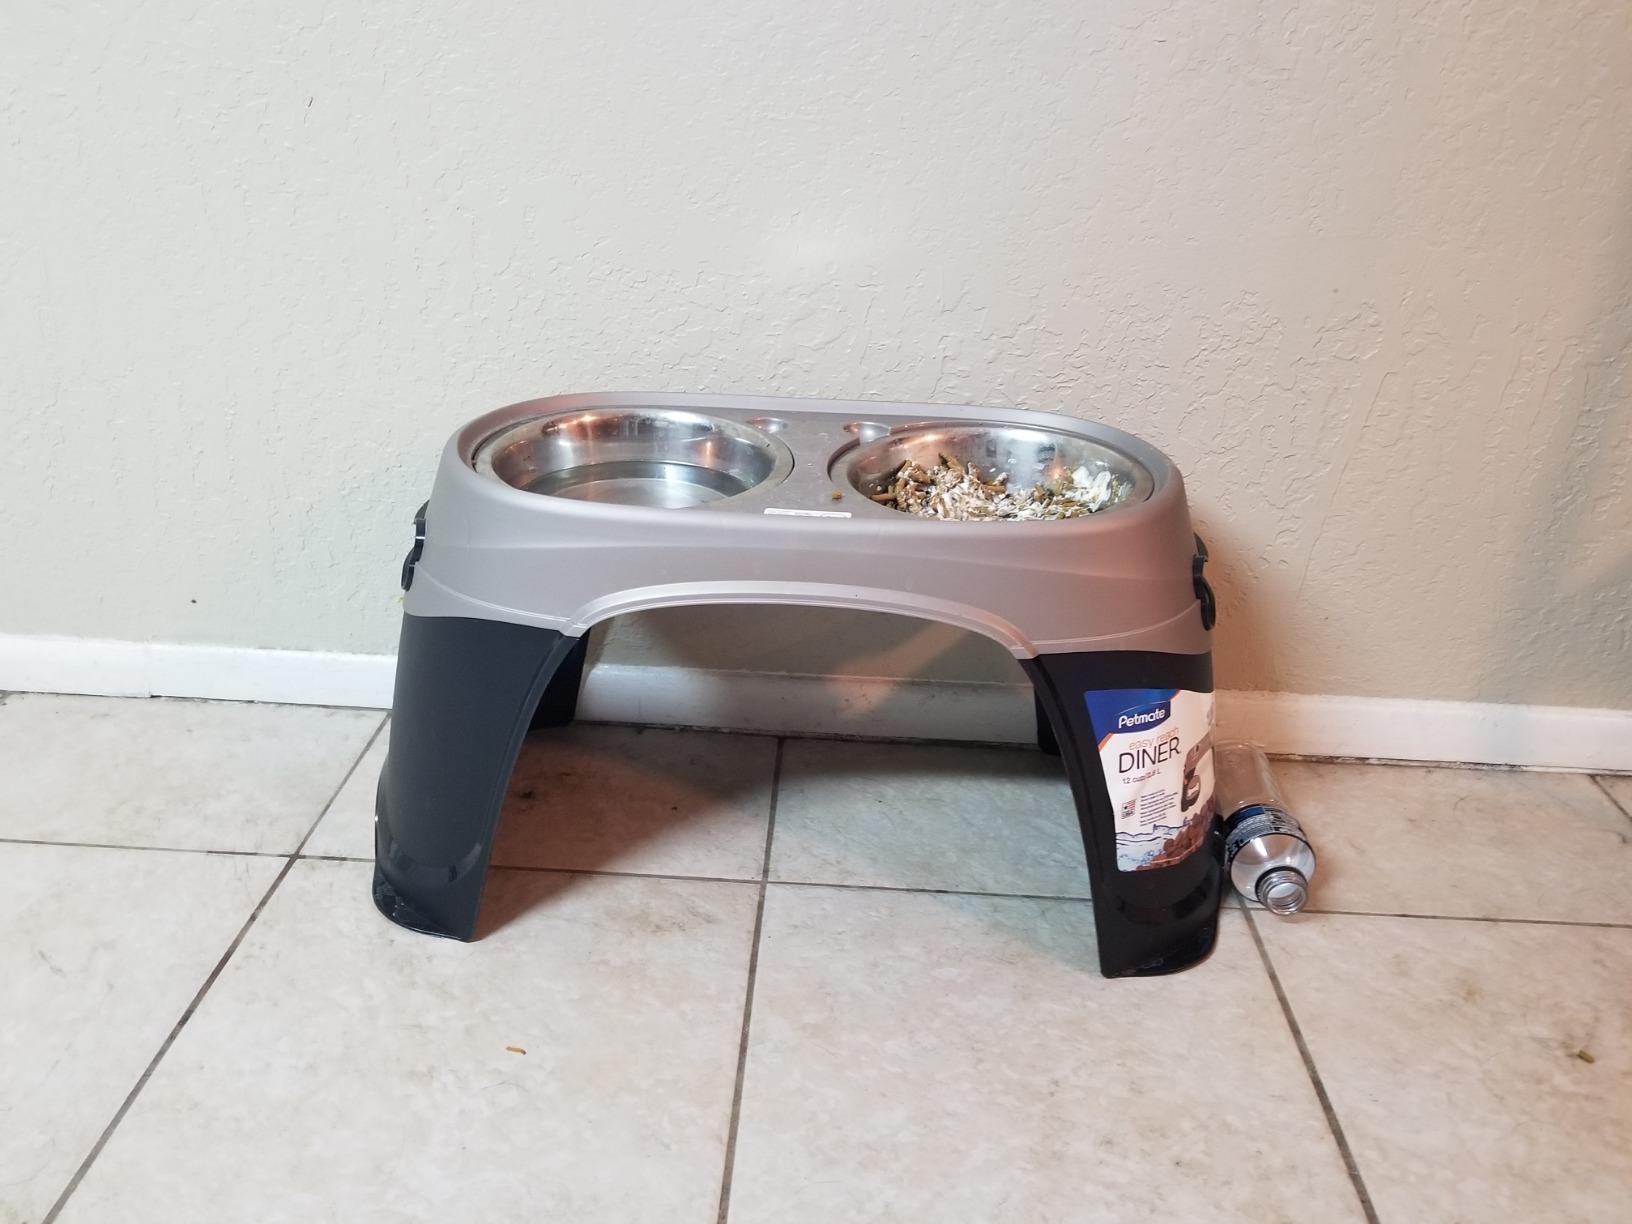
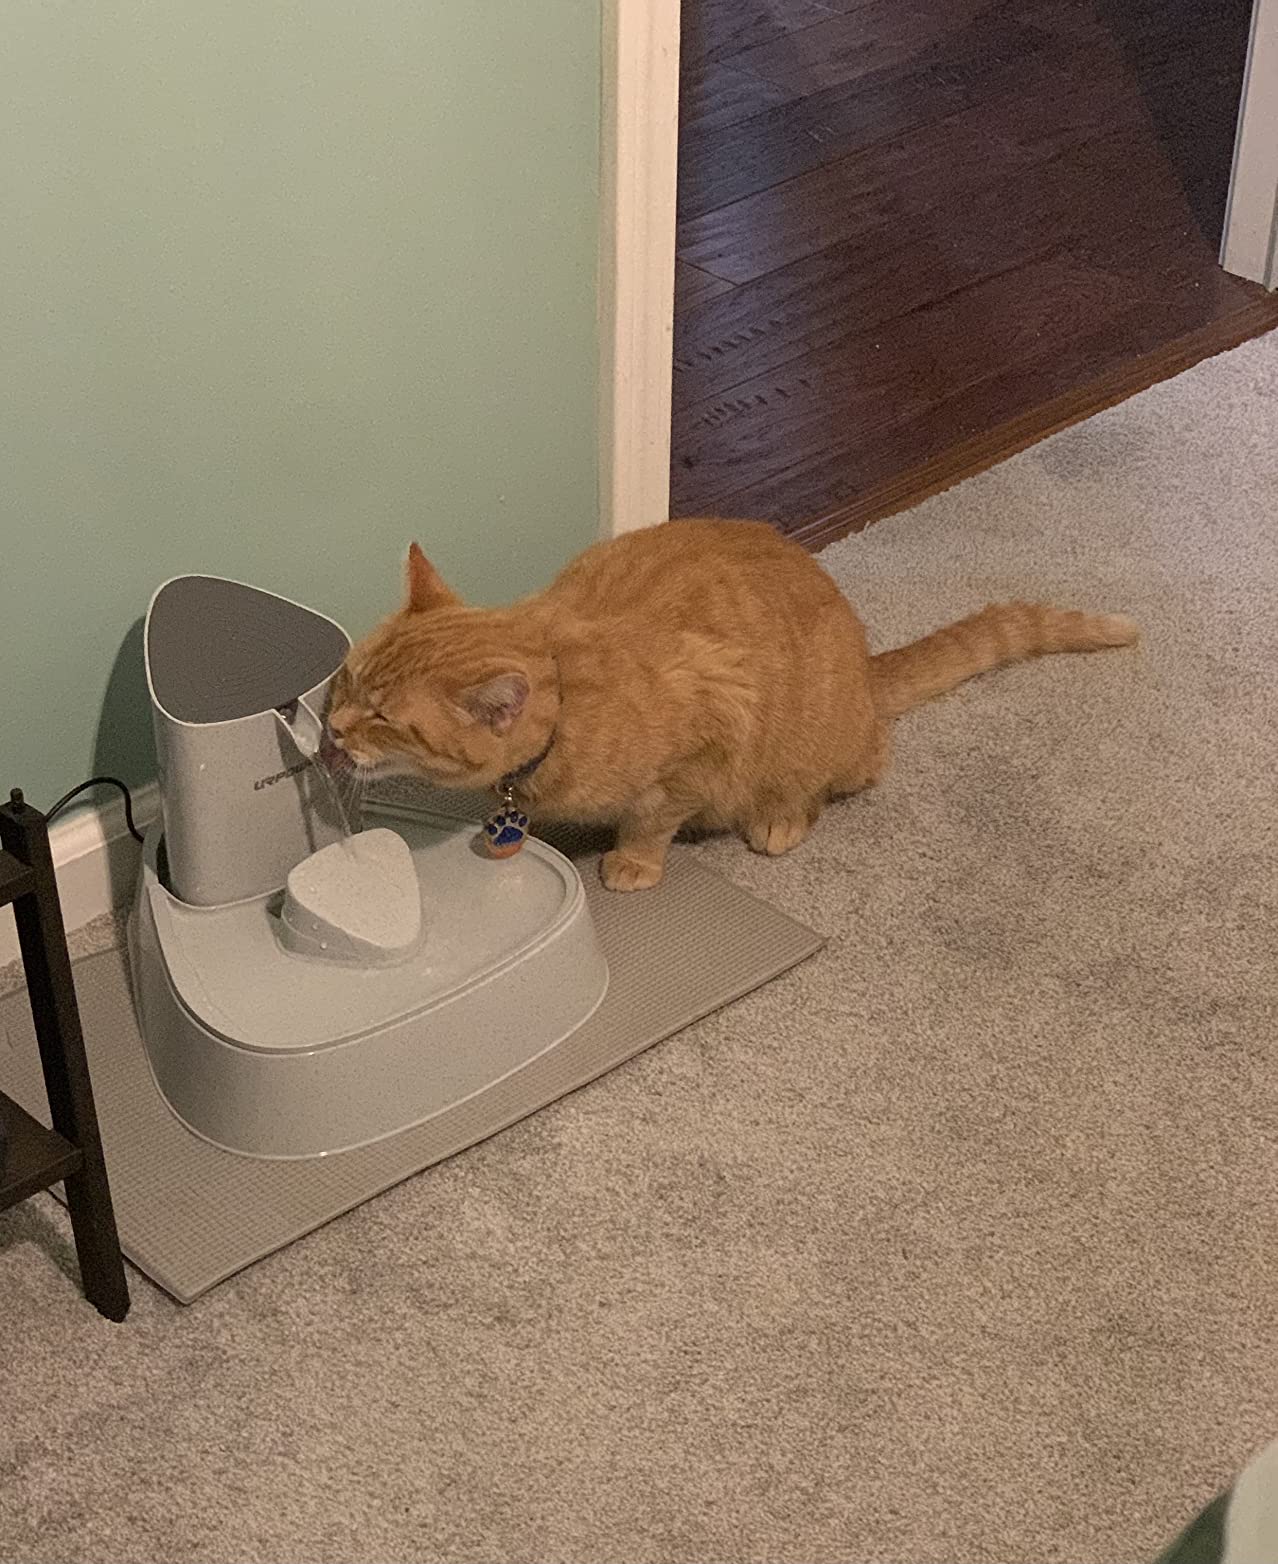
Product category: items_bowl
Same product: no